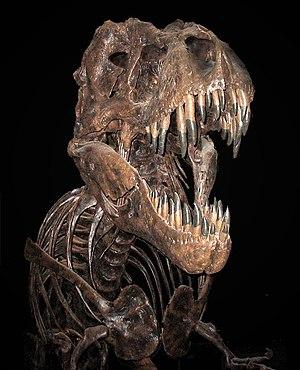
Tyrannosaurus, communément appelé tyrannosaure, est un genre éteint de dinosaures théropodes appartenant à la famille des Tyrannosauridae et ayant vécu durant la partie supérieure du Maastrichtien, dernier étage du système Crétacé, il y a environ 68 à 66 millions d'années, dans ce qui est actuellement l'Amérique du Nord. Tyrannosaurus rex, dont l'étymologie du nom signifie « roi des lézards tyrans », est l'une des plus célèbres espèces de dinosaure et l'unique espèce de Tyrannosaurus si le taxon Tarbosaurus bataar n'est pas considéré comme faisant partie du même genre. Tyrannosaurus fut l'un des derniers dinosaures non-aviens à avoir vécu jusqu'à l'extinction survenue à la limite Crétacé-Paléocène il y a 66 millions d'années.
Jurassic World ou Monde jurassique au Québec est un film américain de science-fiction réalisé par Colin Trevorrow, sorti en 2015. Il s'agit du quatrième volet de la série cinématographique Jurassic Park, librement adaptée des romans Jurassic Park et Le Monde perdu du romancier Michael Crichton.